Urban Municipality of Novo Mesto

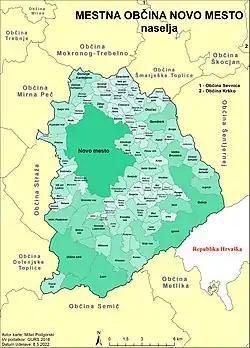
Villages in the municipality

In addition to the municipal seat of Novo Mesto, the municipality also includes the following settlements: